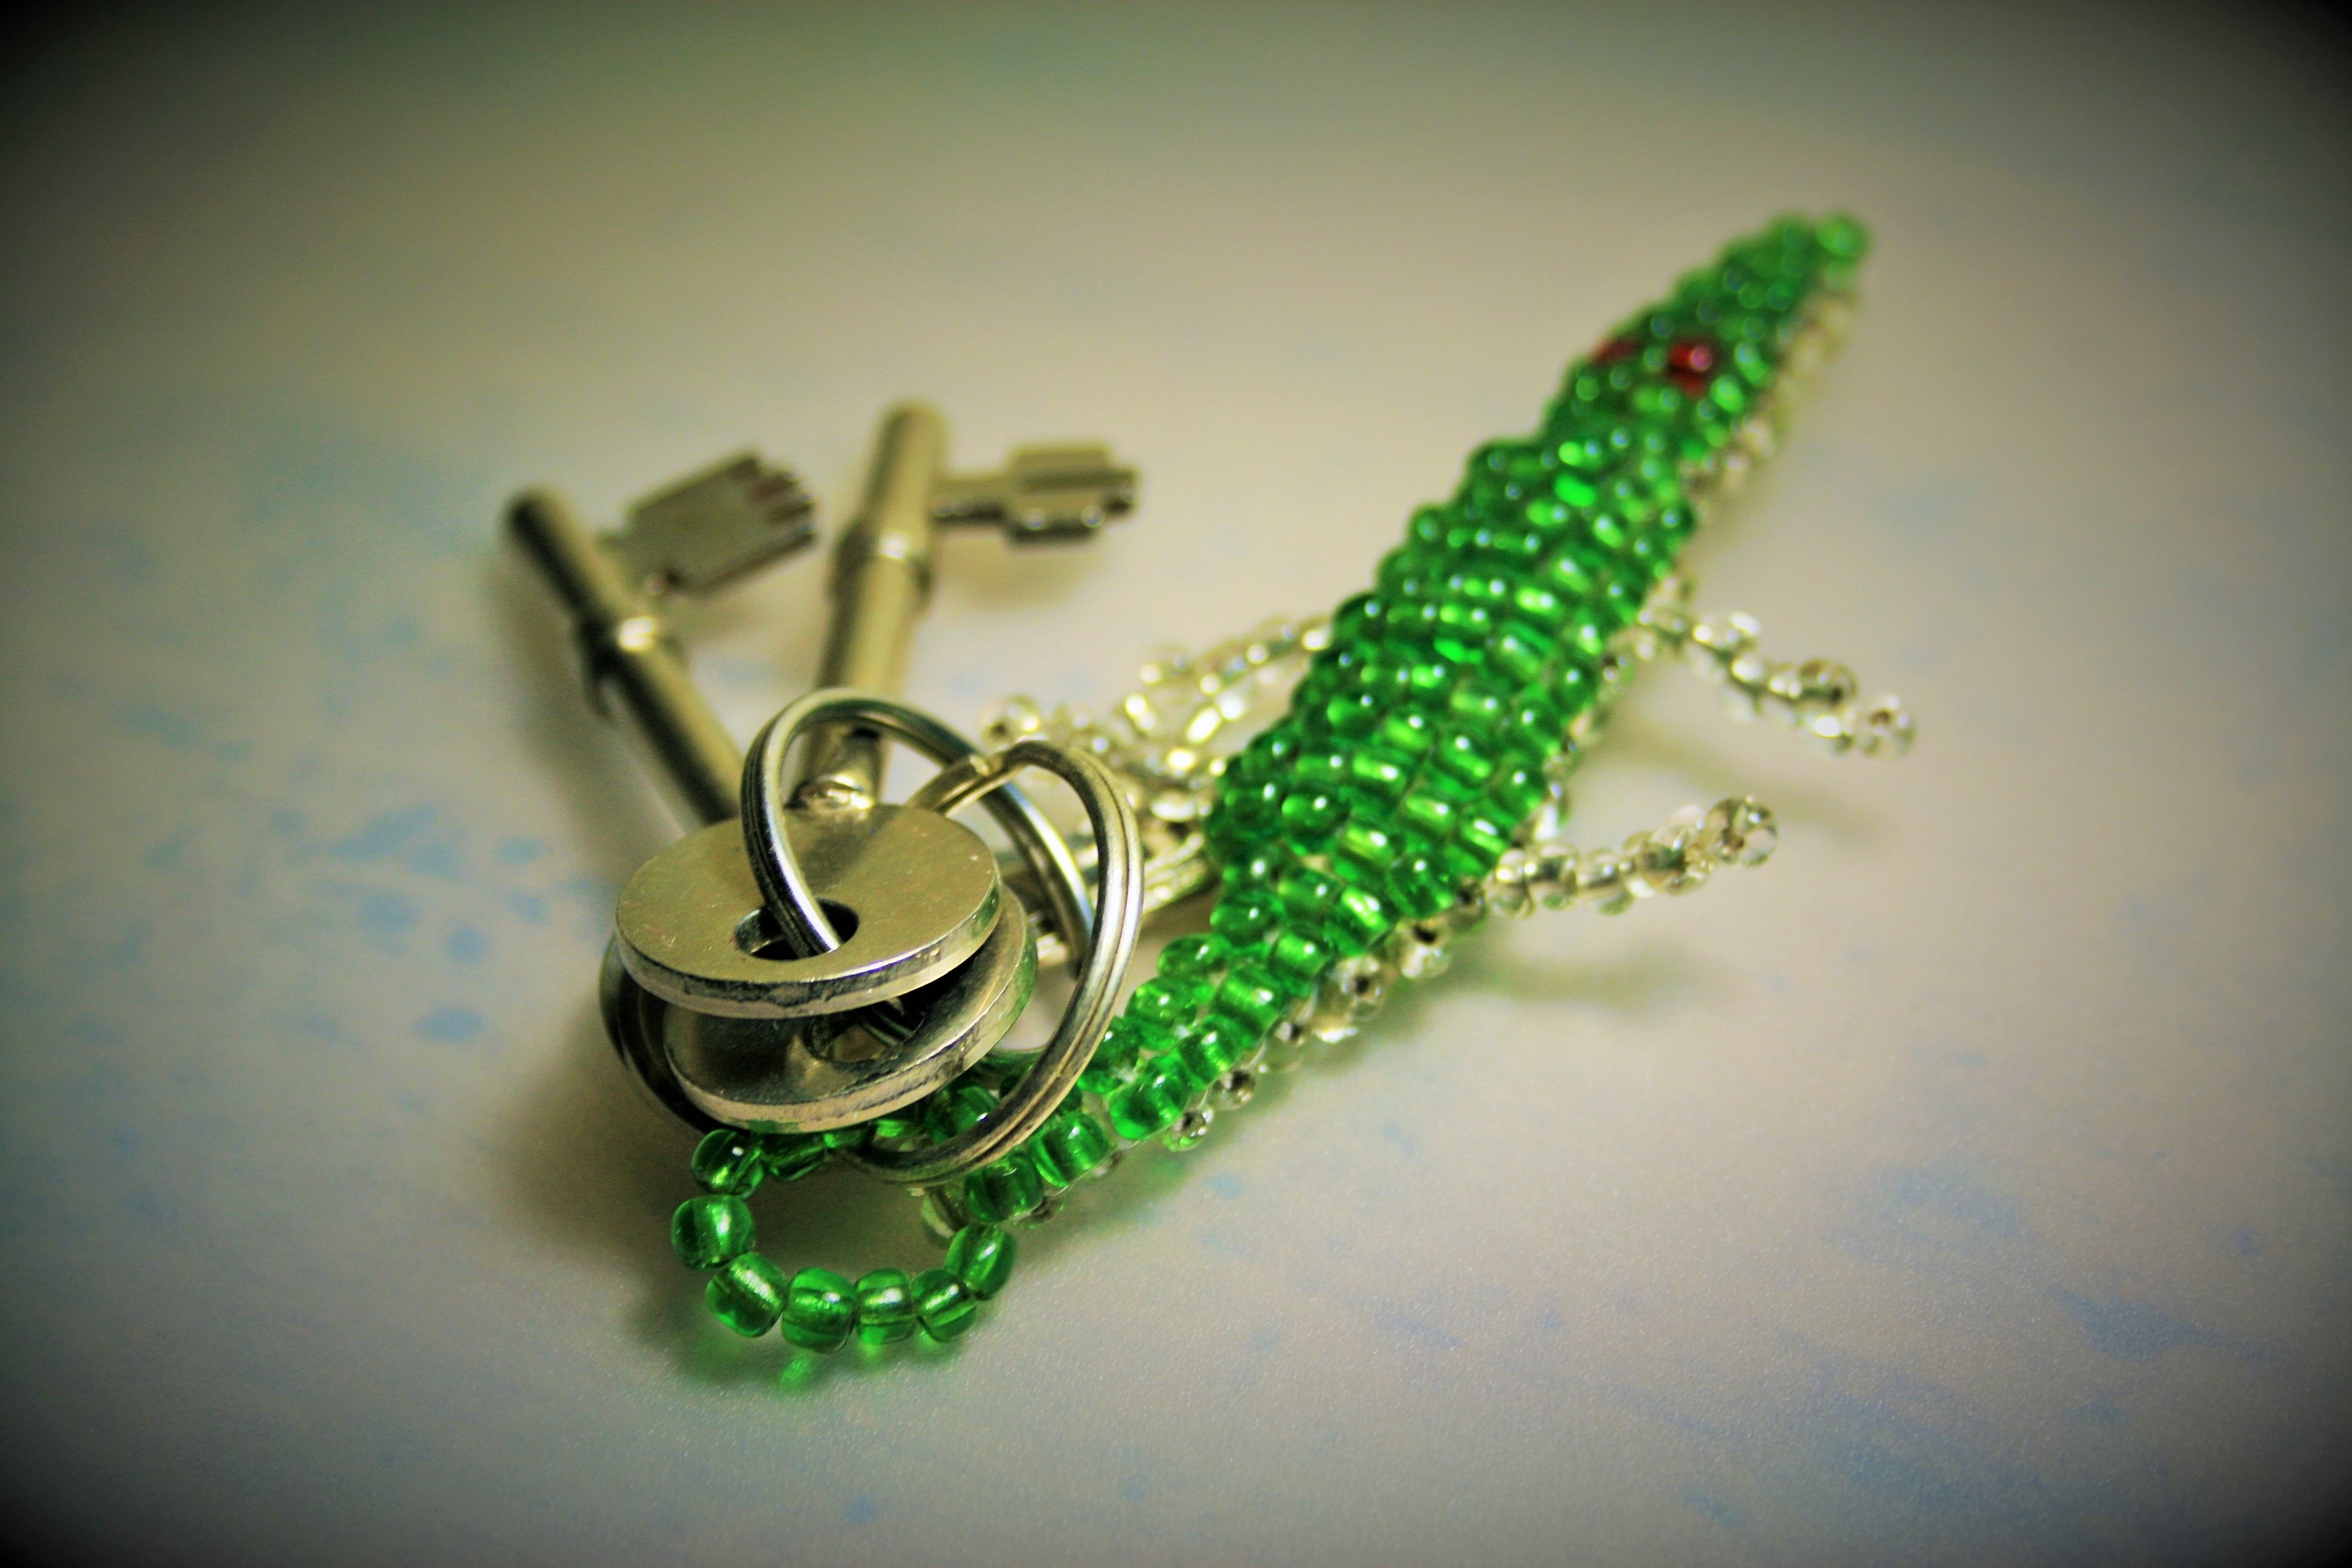
hand, chain, wire, green, bracelet, close up, jewellery, keys, organ, ornamental, beads, macro photography, key ring, bunch of keys, fashion accessory